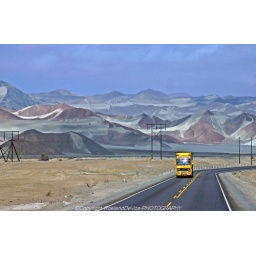
The colour lines in the mountains and the yellow truc - feel you alone in the world.